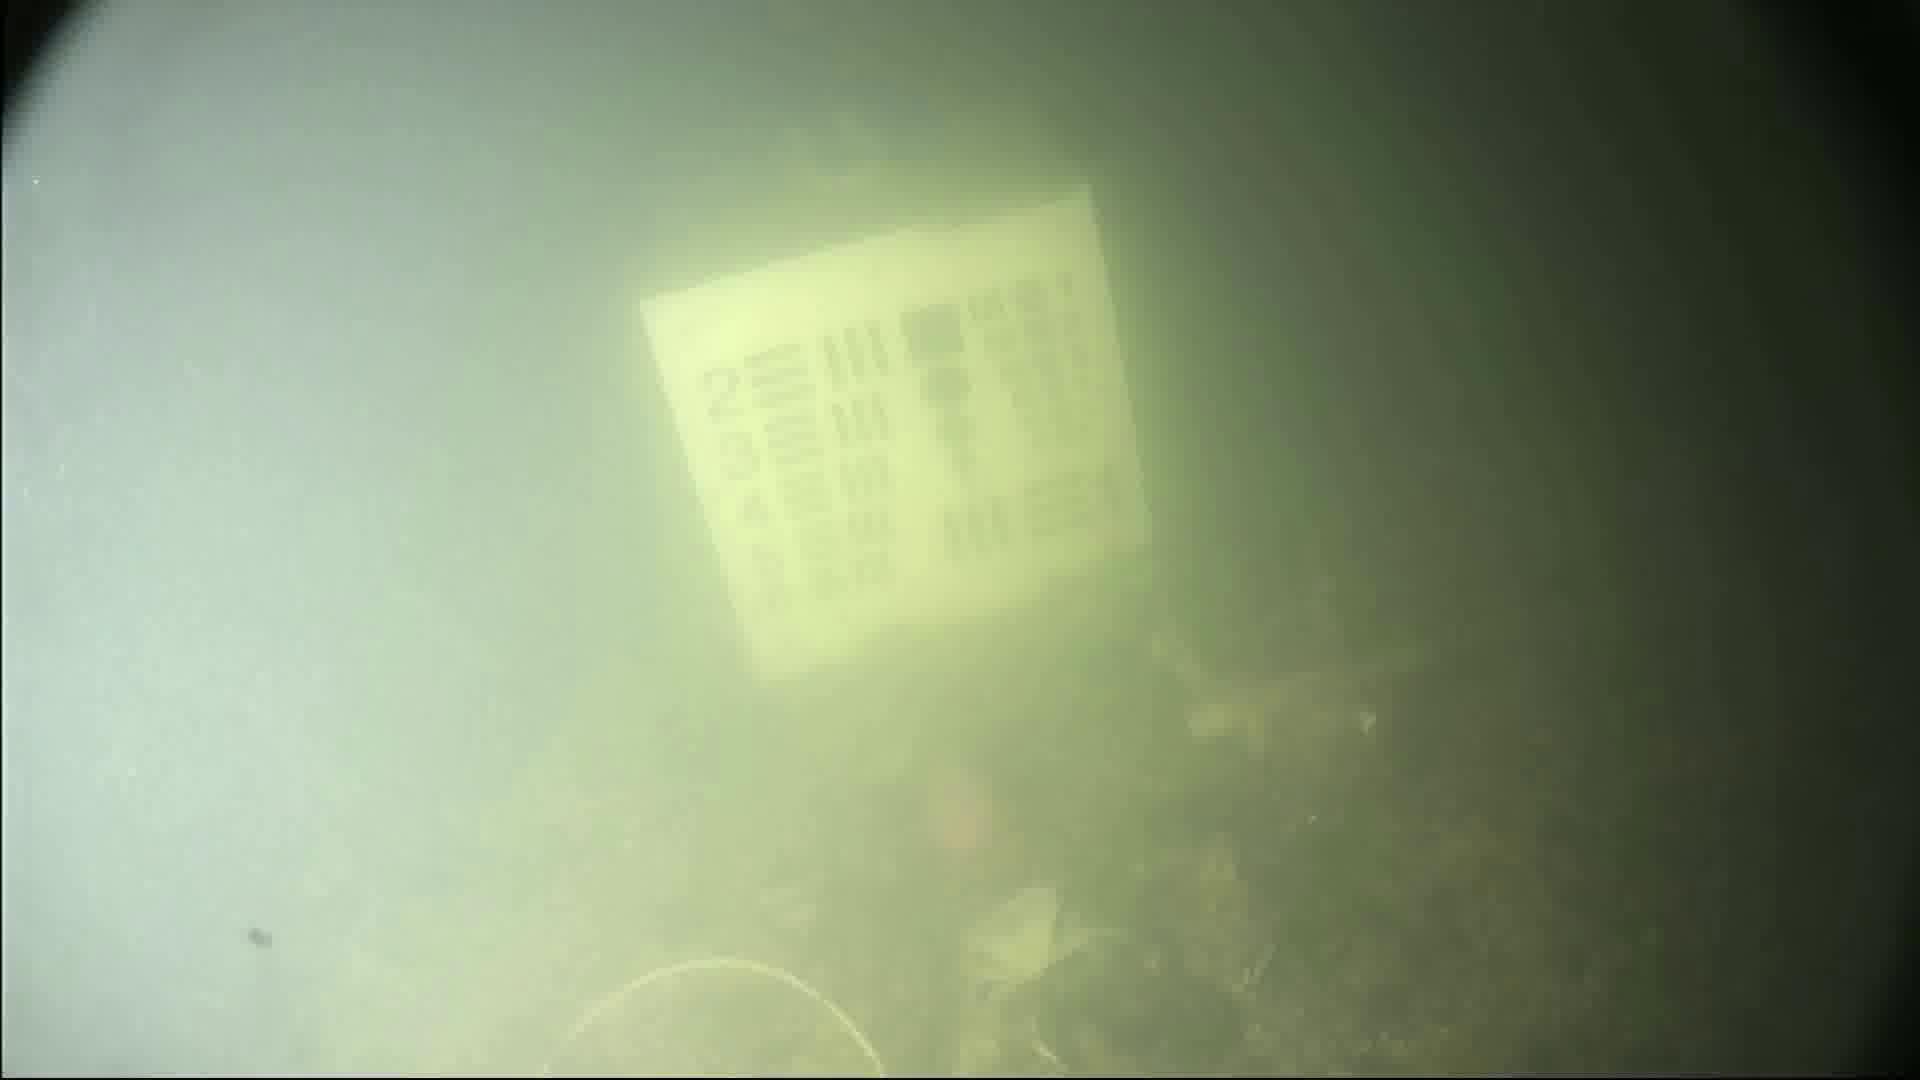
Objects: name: crab
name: fish